Hair of the Dog (film)

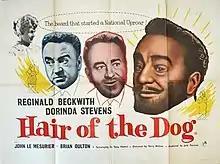

Hair of the Dog is a 1962 second feature British comedy film directed by Terry Bishop and starring Reginald Beckwith, Dorinda Stevens and John Le Mesurier.